Port of Bridgwater

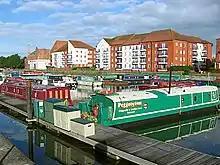
View across the modern Bridgwater Docks, a marina complex holding leisure craft

A floating harbour, known as the "docks" was constructed between 1837 and 1841, when the canal was extended through Bridgwater to the floating harbour. The resultant excavated spoil material was stored on the north side on the docks site, creating what became known as the "mump". Much of the mump was removed in the 1980s to make way for the redevelopment on the north side of the dock.